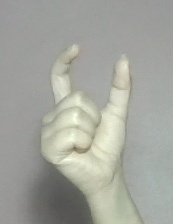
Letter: nun